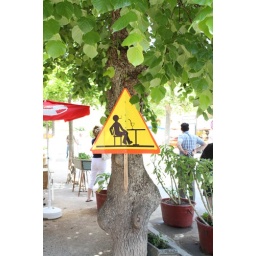
road sign in Oingt